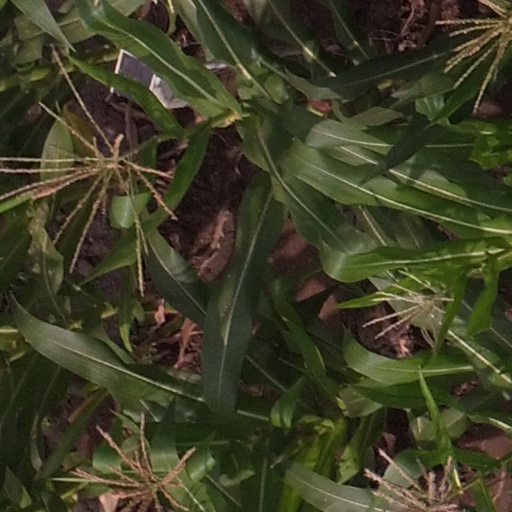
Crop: maize; corn